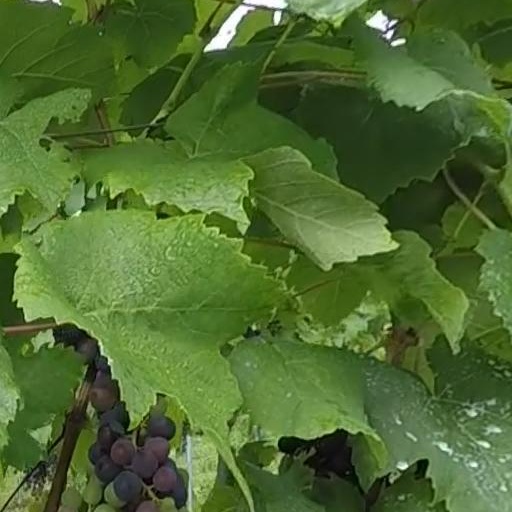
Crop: grape